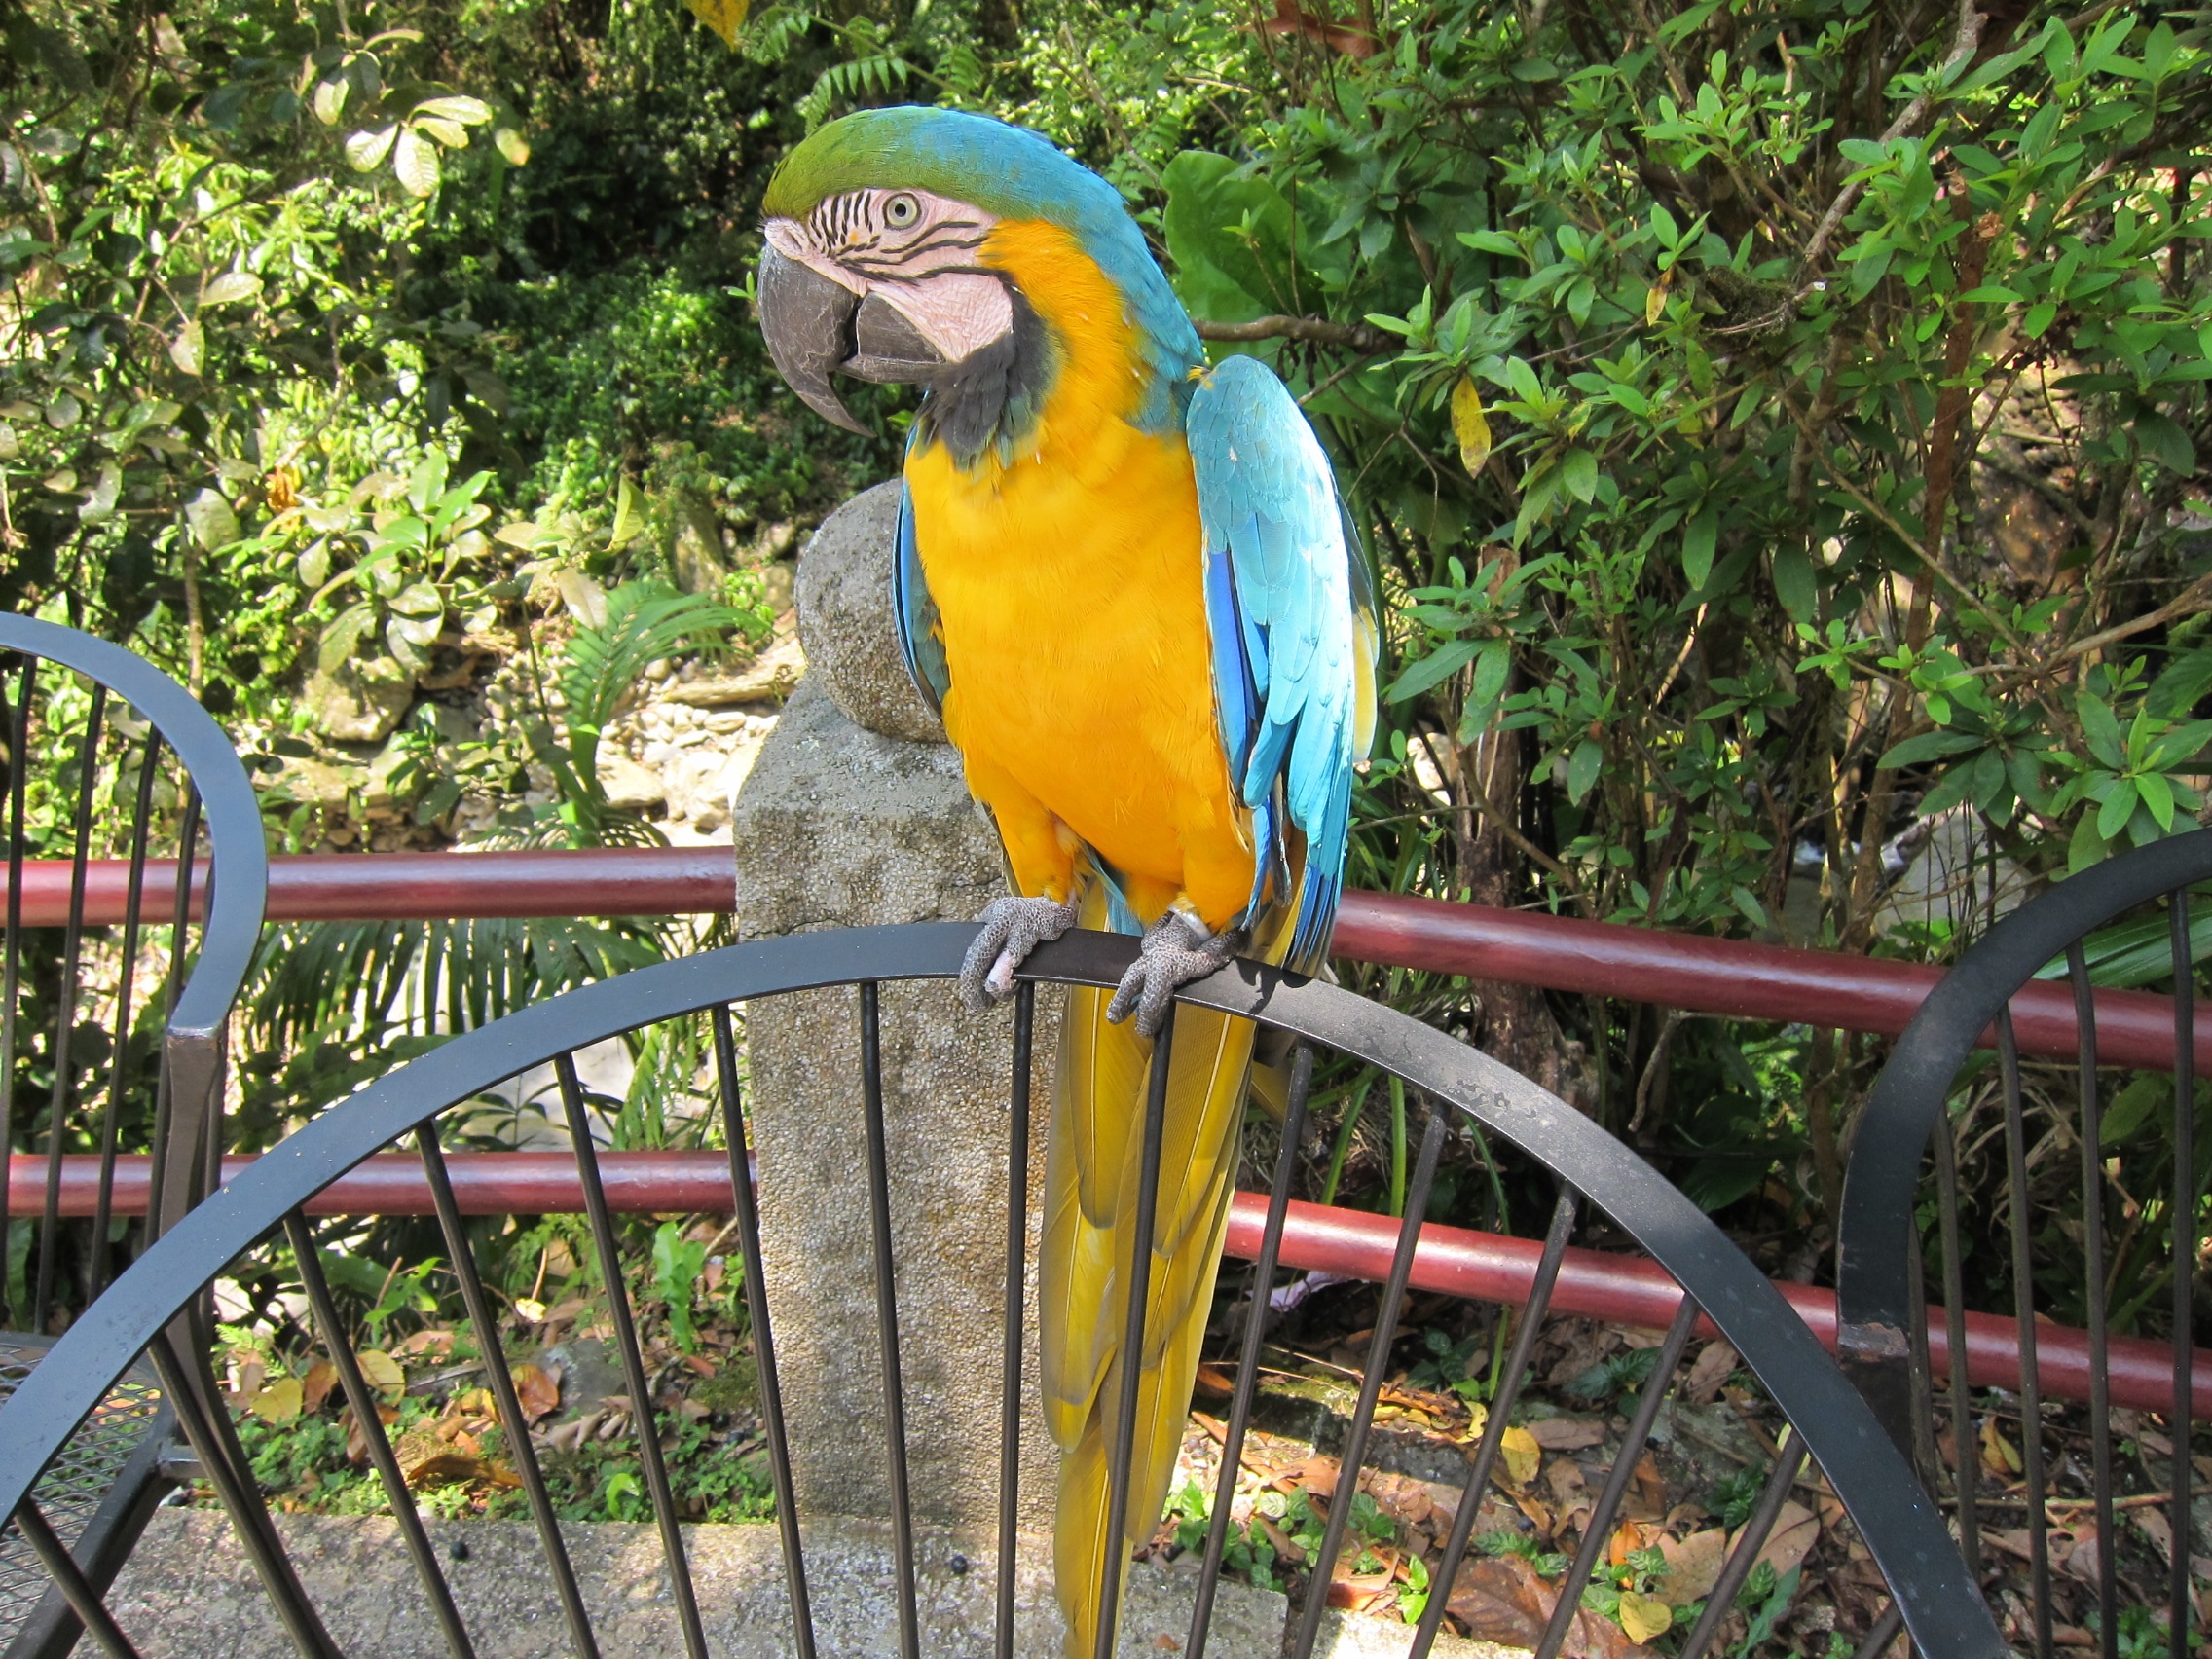
bird, zoo, fauna, macaw, vertebrate, parrot, parakeet